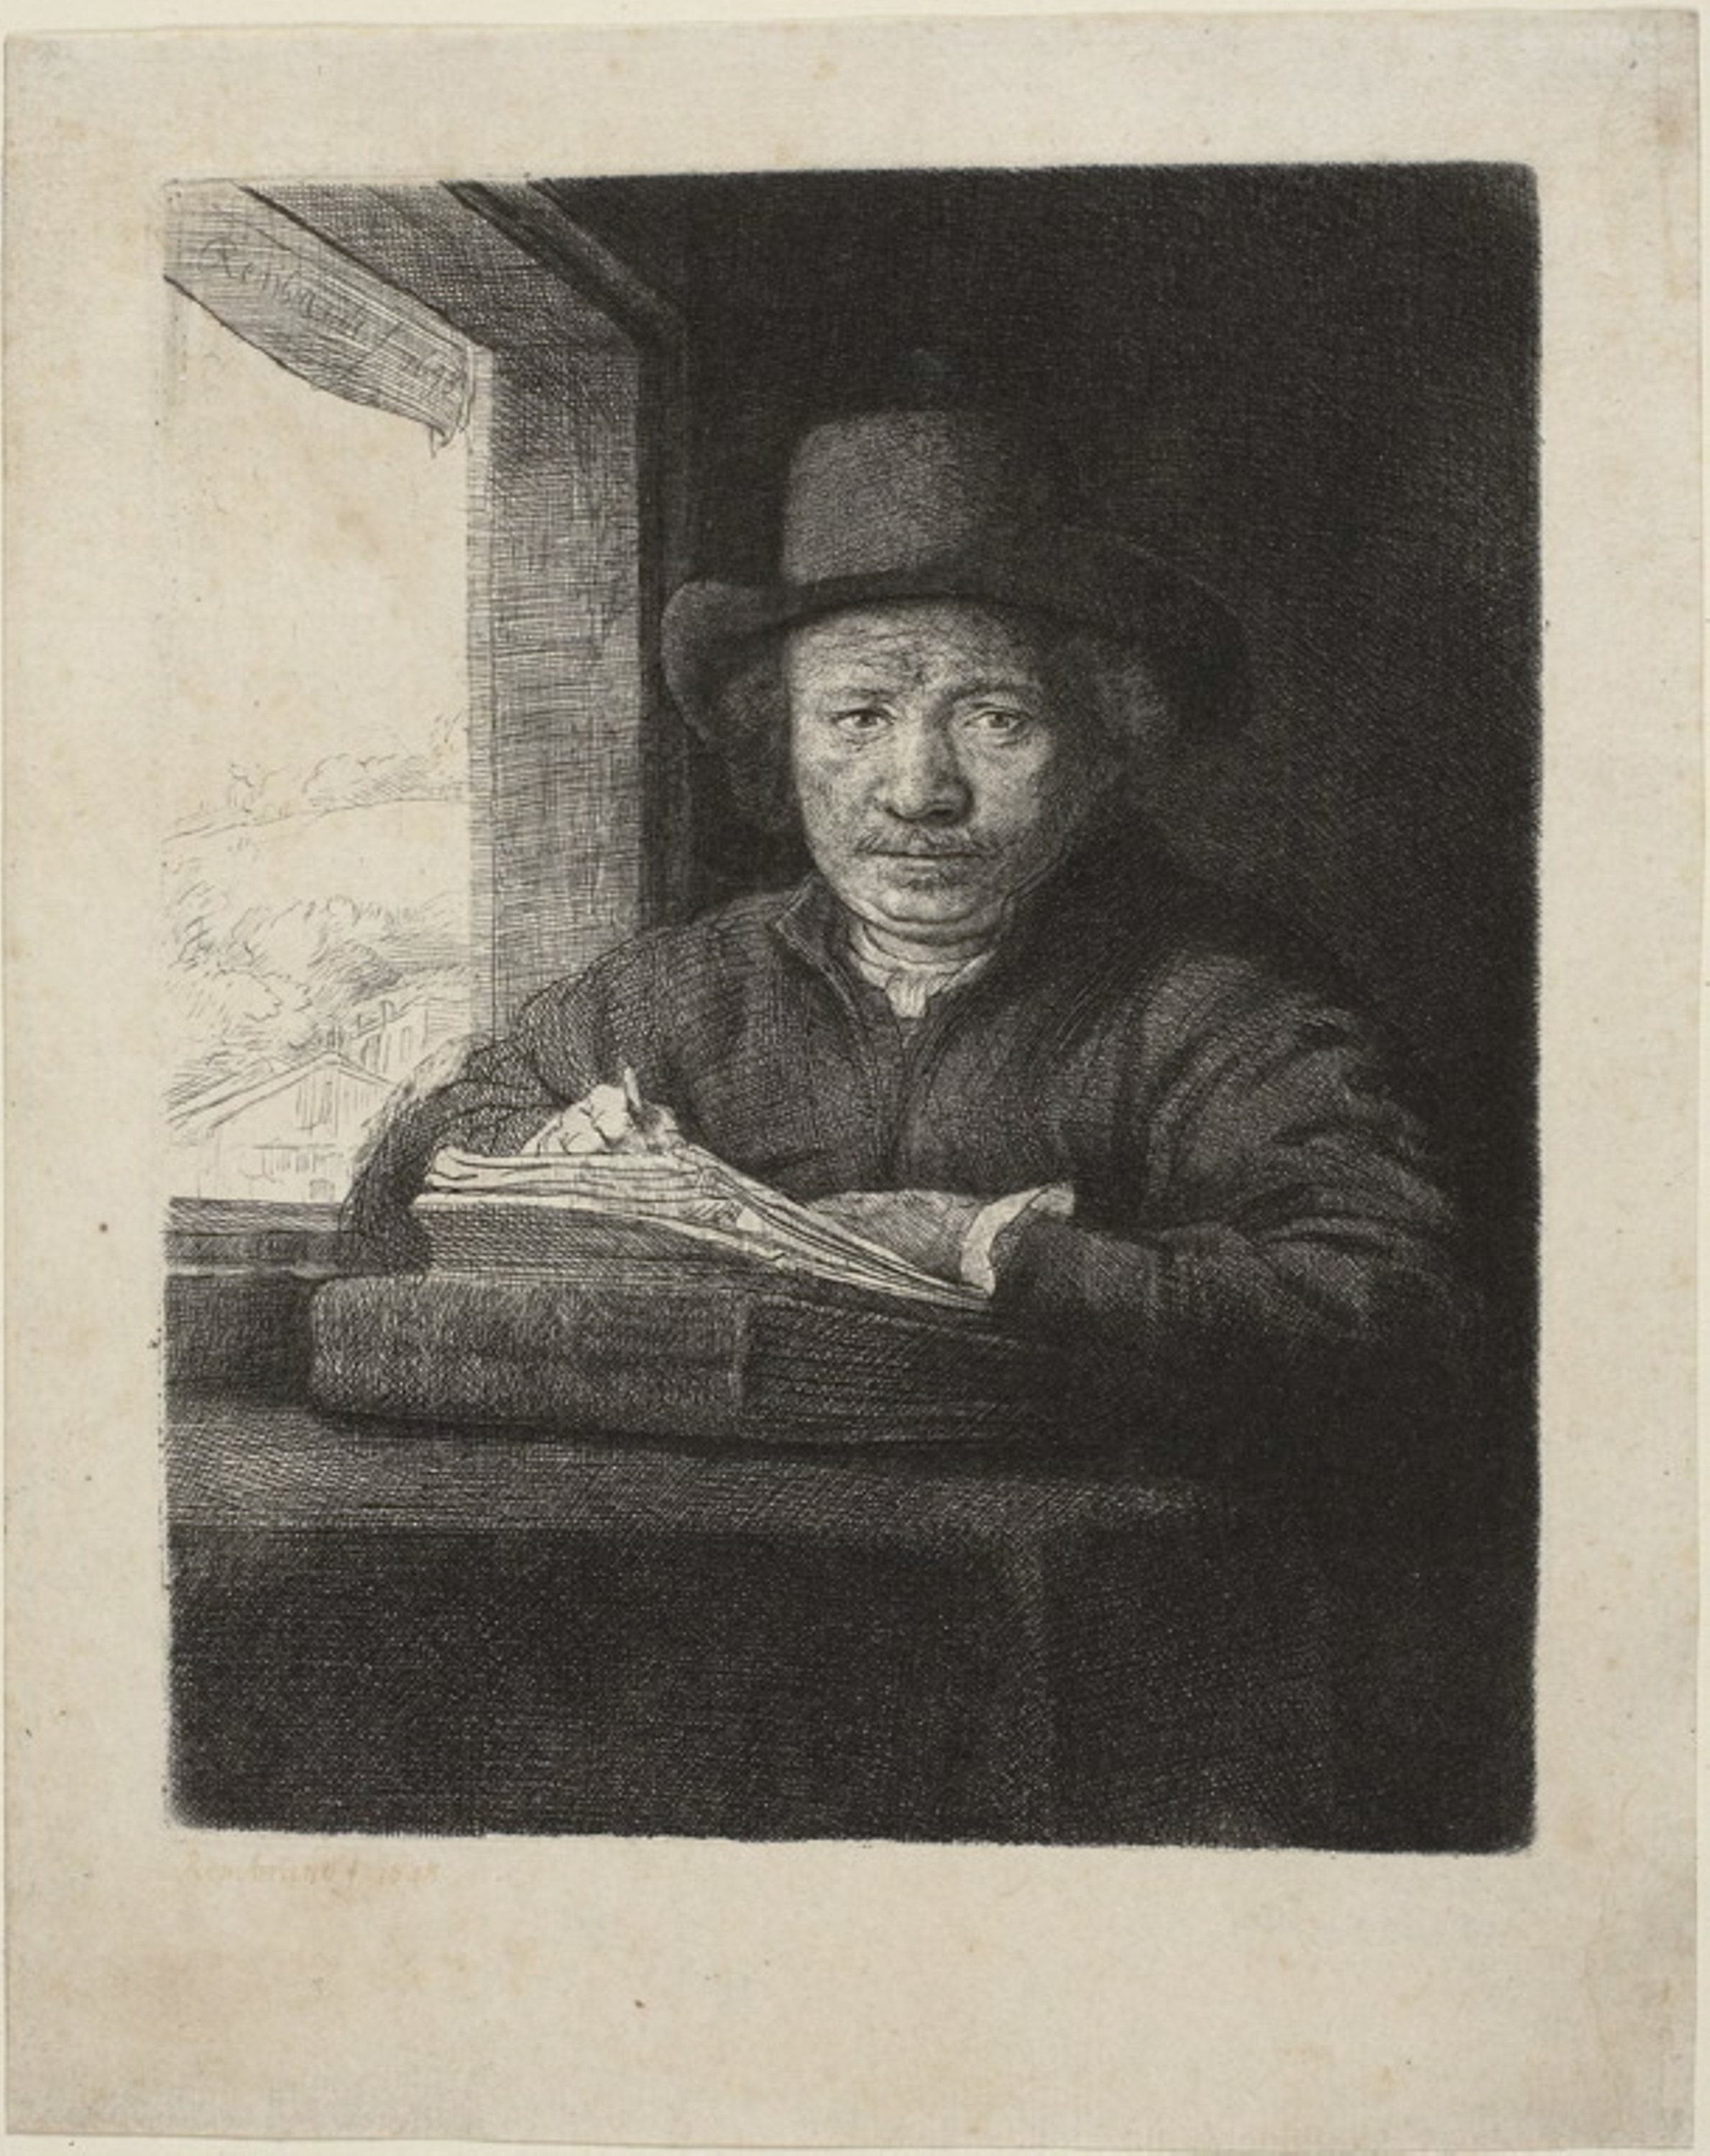
photograph, portrait, art, painting, vintage clothing, history, self portrait, artwork, picture frame, gentleman, drawing, visual arts, stock photography, black and white